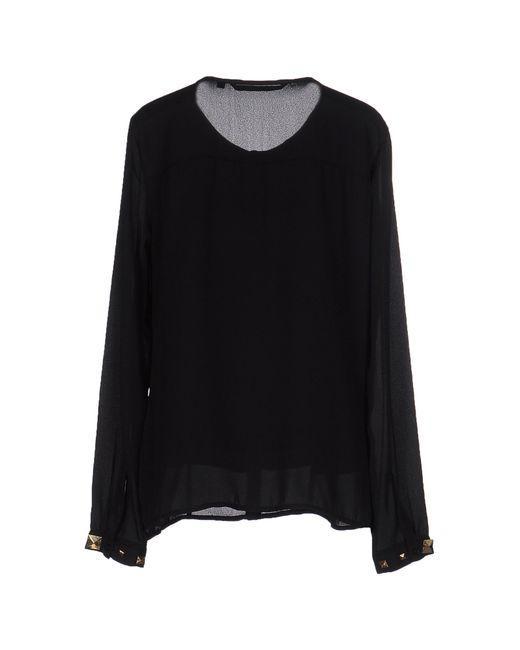
Bluse in schwarzer Farbe mit vollem Ärmel für Damen